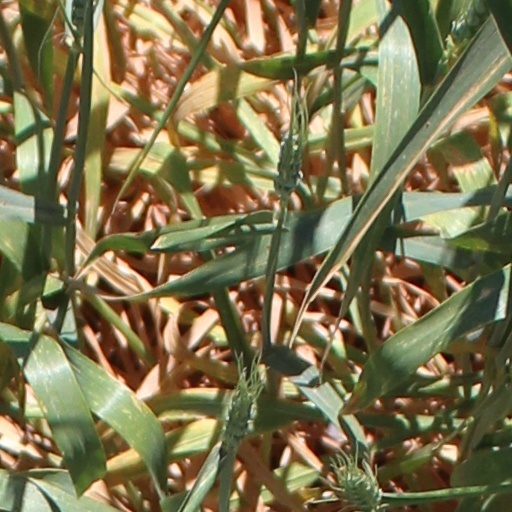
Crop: wheat